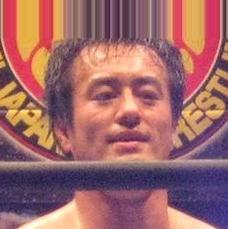
Age: 34